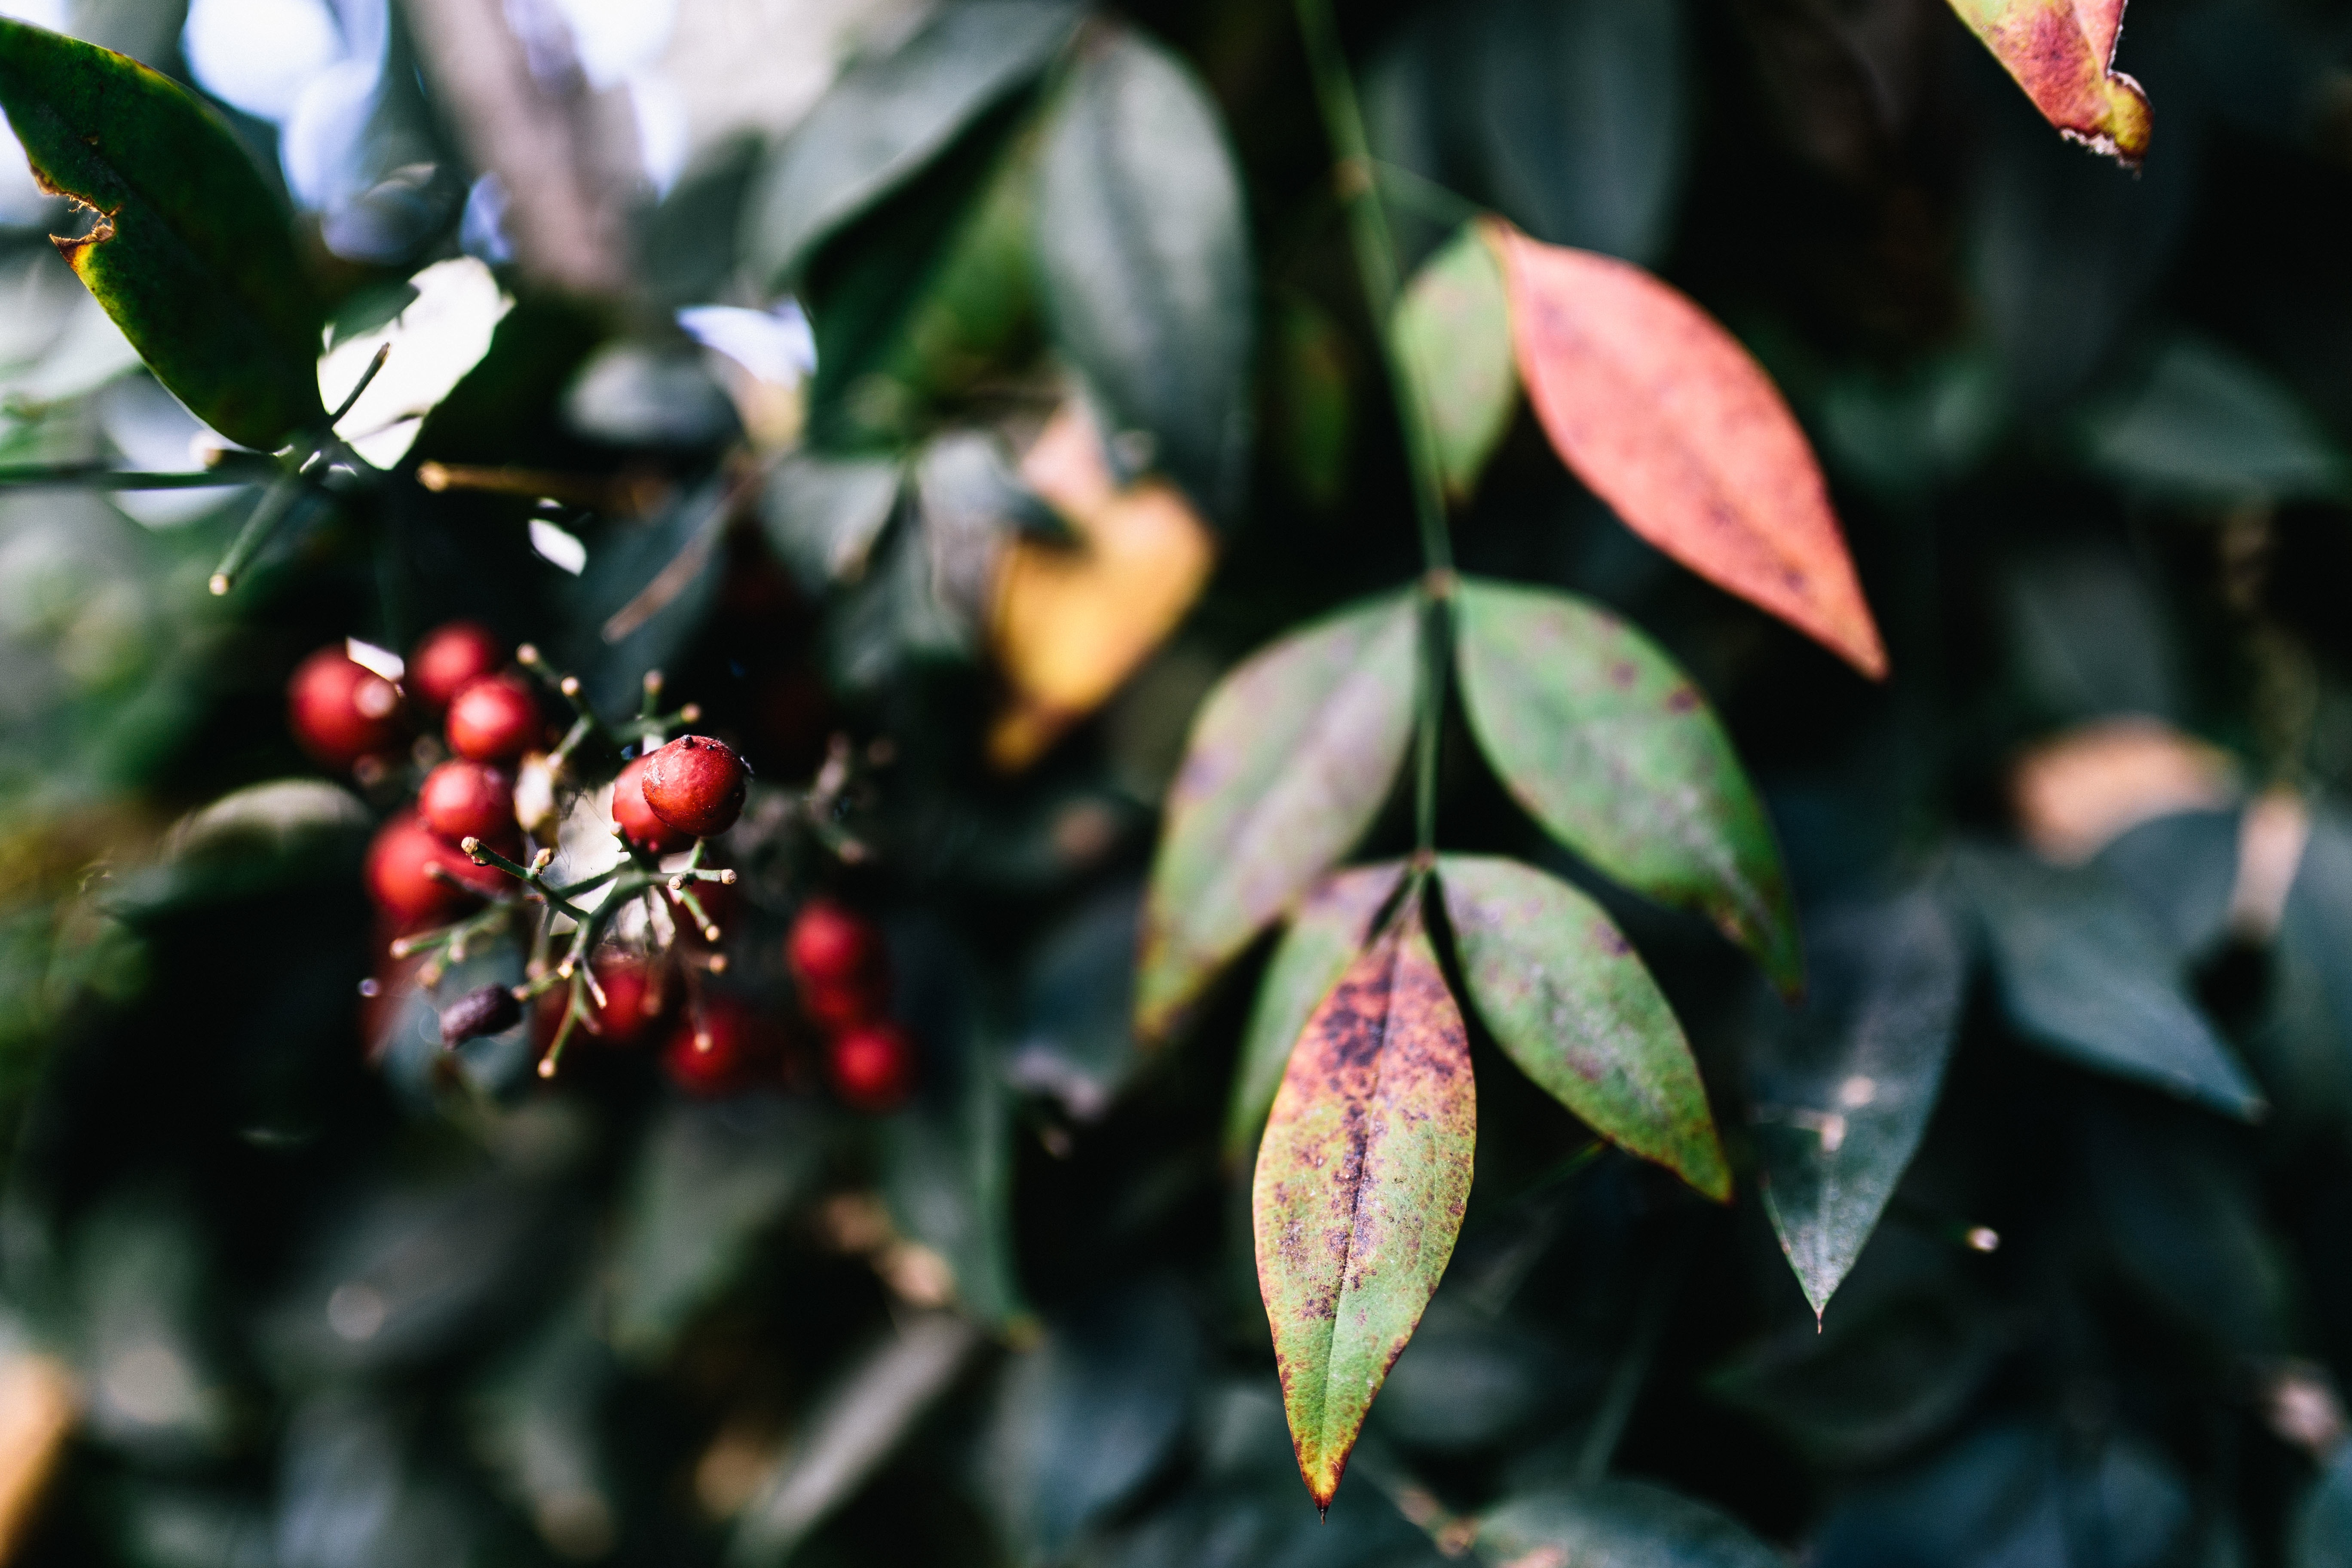
tree, nature, branch, blossom, plant, fruit, berry, leaf, flower, food, produce, evergreen, autumn, botany, flora, holly, shrub, macro photography, flowering plant, woody plant, land plant, aquifoliaceae, aquifoliales